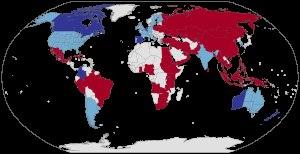
À l'origine, l'euthanasie désigne le fait d'avoir une mort douce, que cette mort soit naturelle ou provoquée.
La question de la place de l'euthanasie ou du suicide assisté dans la législation des différents pays est source de débats. La plupart des pays les interdisent, avec des exceptions notables telles que la Belgique, le Canada, la Colombie, la Suisse, les Pays-Bas, le Luxembourg et certains États américains.